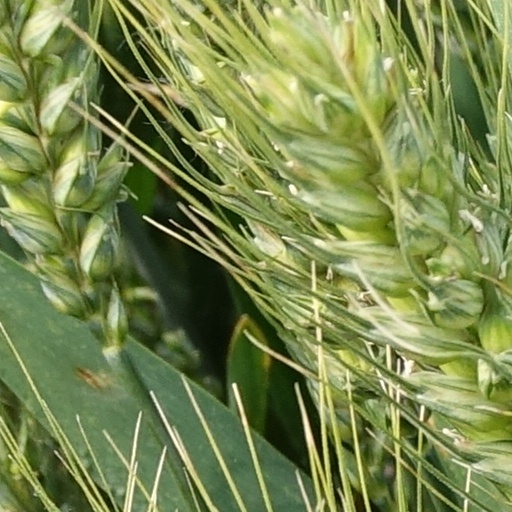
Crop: wheat